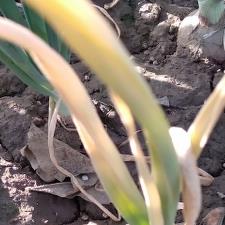
Crop: Onion
Condition: fusarium-d